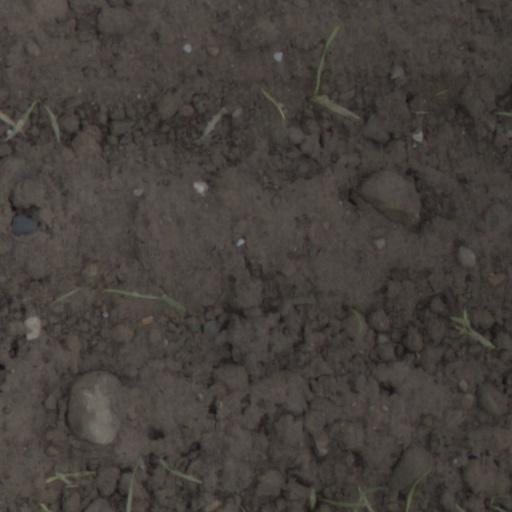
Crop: wheat